Human penis

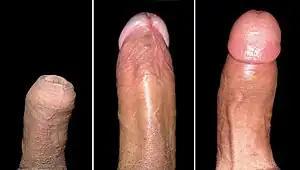

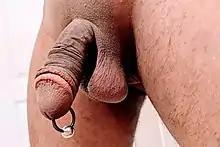
A Prince Albert piercing wearing captive bead ring jewelry

An erection is the stiffening and rising of the penis, which occurs during sexual arousal, though it can also happen in non-sexual situations. Spontaneous erections frequently occur during adolescence due to friction with clothing, a full bladder or large intestine, hormone fluctuations, nervousness, and undressing in a nonsexual situation. It is also normal for erections to occur during sleep and upon waking. (See nocturnal penile tumescence.) The primary physiological mechanism that brings about erection is the autonomic dilation of arteries supplying blood to the penis, which allows more blood to fill the three spongy erectile tissue chambers in the penis, the corpora cavernosa and corpus spongiosum, causing it to lengthen and stiffen. After vasocongestion, the now-engorged erectile tissue presses against and constricts the veins that carry blood away from the penis. More blood enters than leaves the penis until an equilibrium is reached where an equal volume of blood flows into the dilated arteries and out of the constricted veins; a constant erectile size is achieved at this equilibrium.